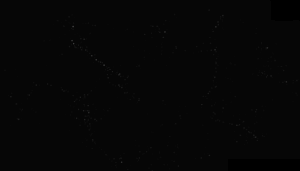
L'étude de la formation et de l'évolution des galaxies s'intéresse aux processus ayant abouti à la formation d'un univers hétérogène à partir d'une prémisse homogène, à la formation des premières galaxies, à la façon dont les galaxies changent avec le temps, et aux processus qui ont conduit à la grande variété des structures observées parmi les galaxies proches. C'est l'un des domaines de recherche les plus actifs en astrophysique.